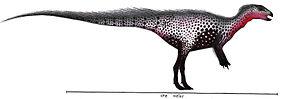
Gideonmantellia est un genre éteint de dinosaures. Il n'est représenté par une seule espèce, Gideonmantellia amosanjuanae.